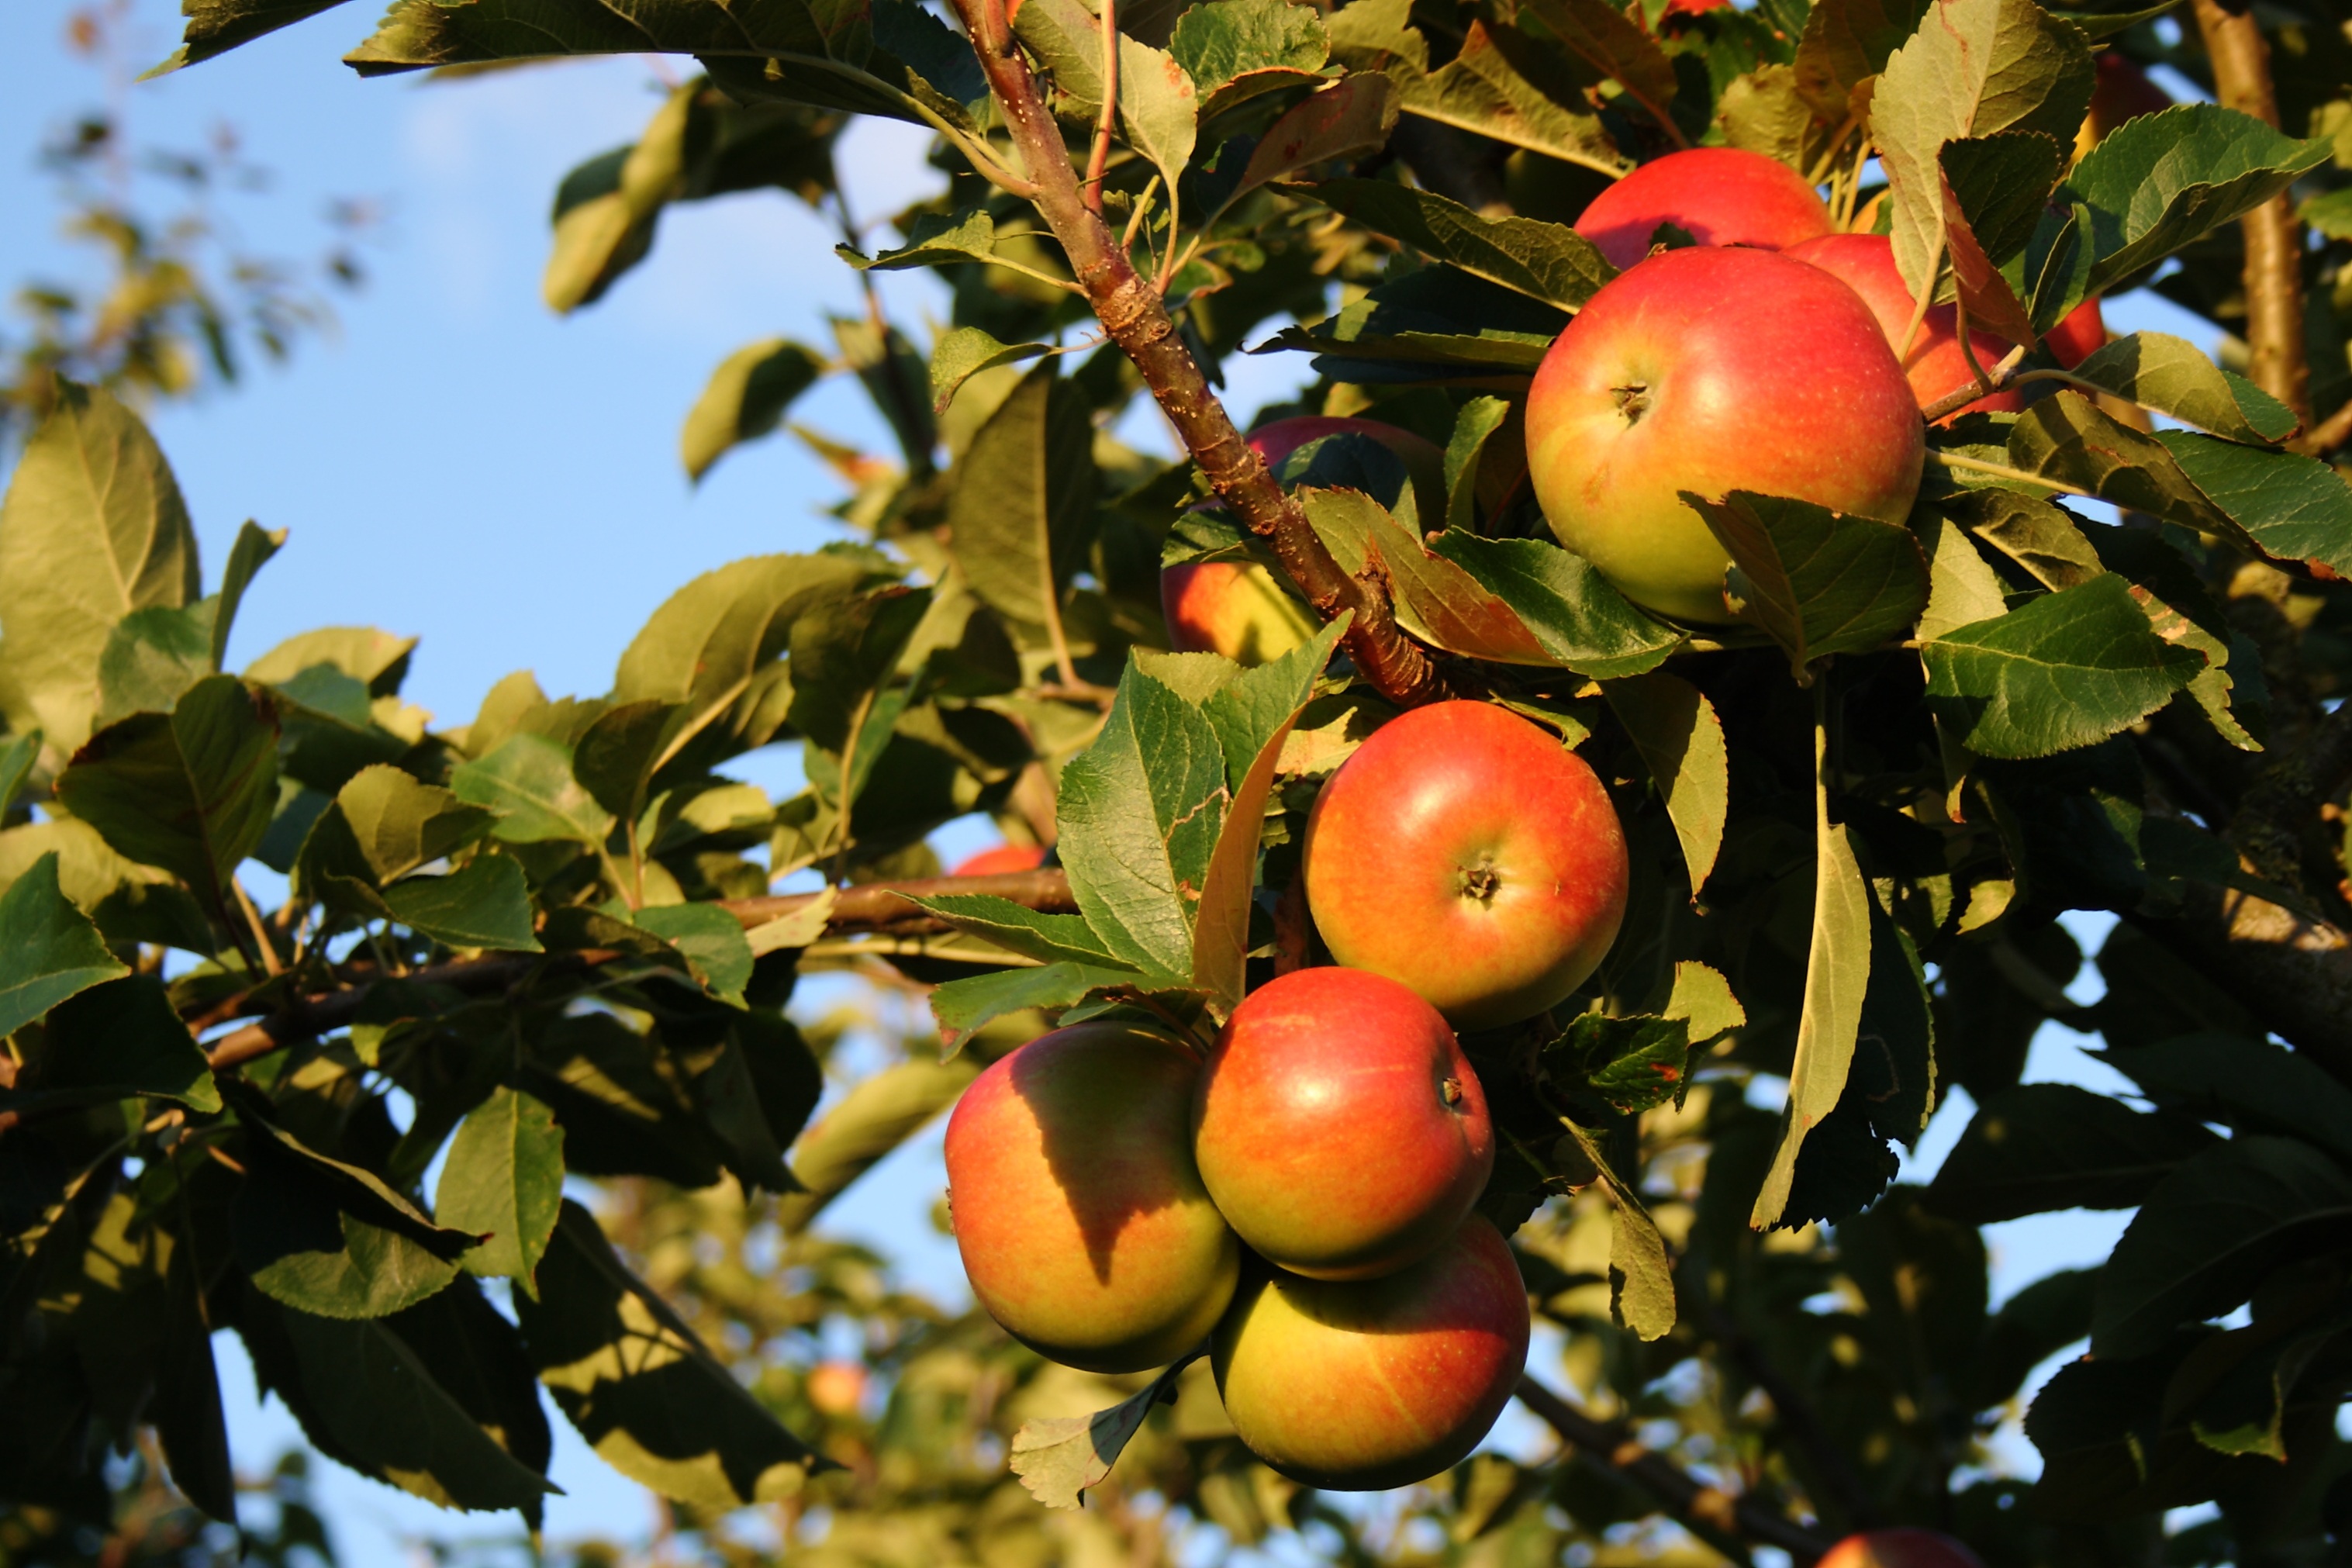
apple, tree, branch, plant, fruit, leaf, flower, summer, food, produce, natural, autumn, flora, shrub, have, flowering plant, rose family, land plant, rose order